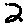
Label: 2